Bagatelles, Op. 126 (Beethoven)

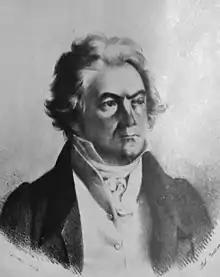
Portrait of Ludwig van Beethoven by Johann Stephan Decker in 1824.

The Bagatelles, Op. 126 are six pieces for solo piano composed by Ludwig van Beethoven. They were composed in 1824 and published the next year in his career, in 1825. Beethoven dedicated them to his brother Nikolaus Johann van Beethoven (1776–1848), and wrote to his publisher, Schott Music, that the Opus 126 Bagatelles "are probably the best I've written".